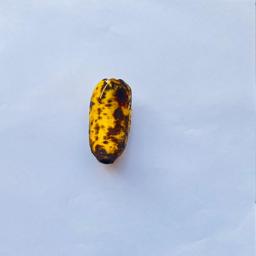
Banana variety: Sabri Kola